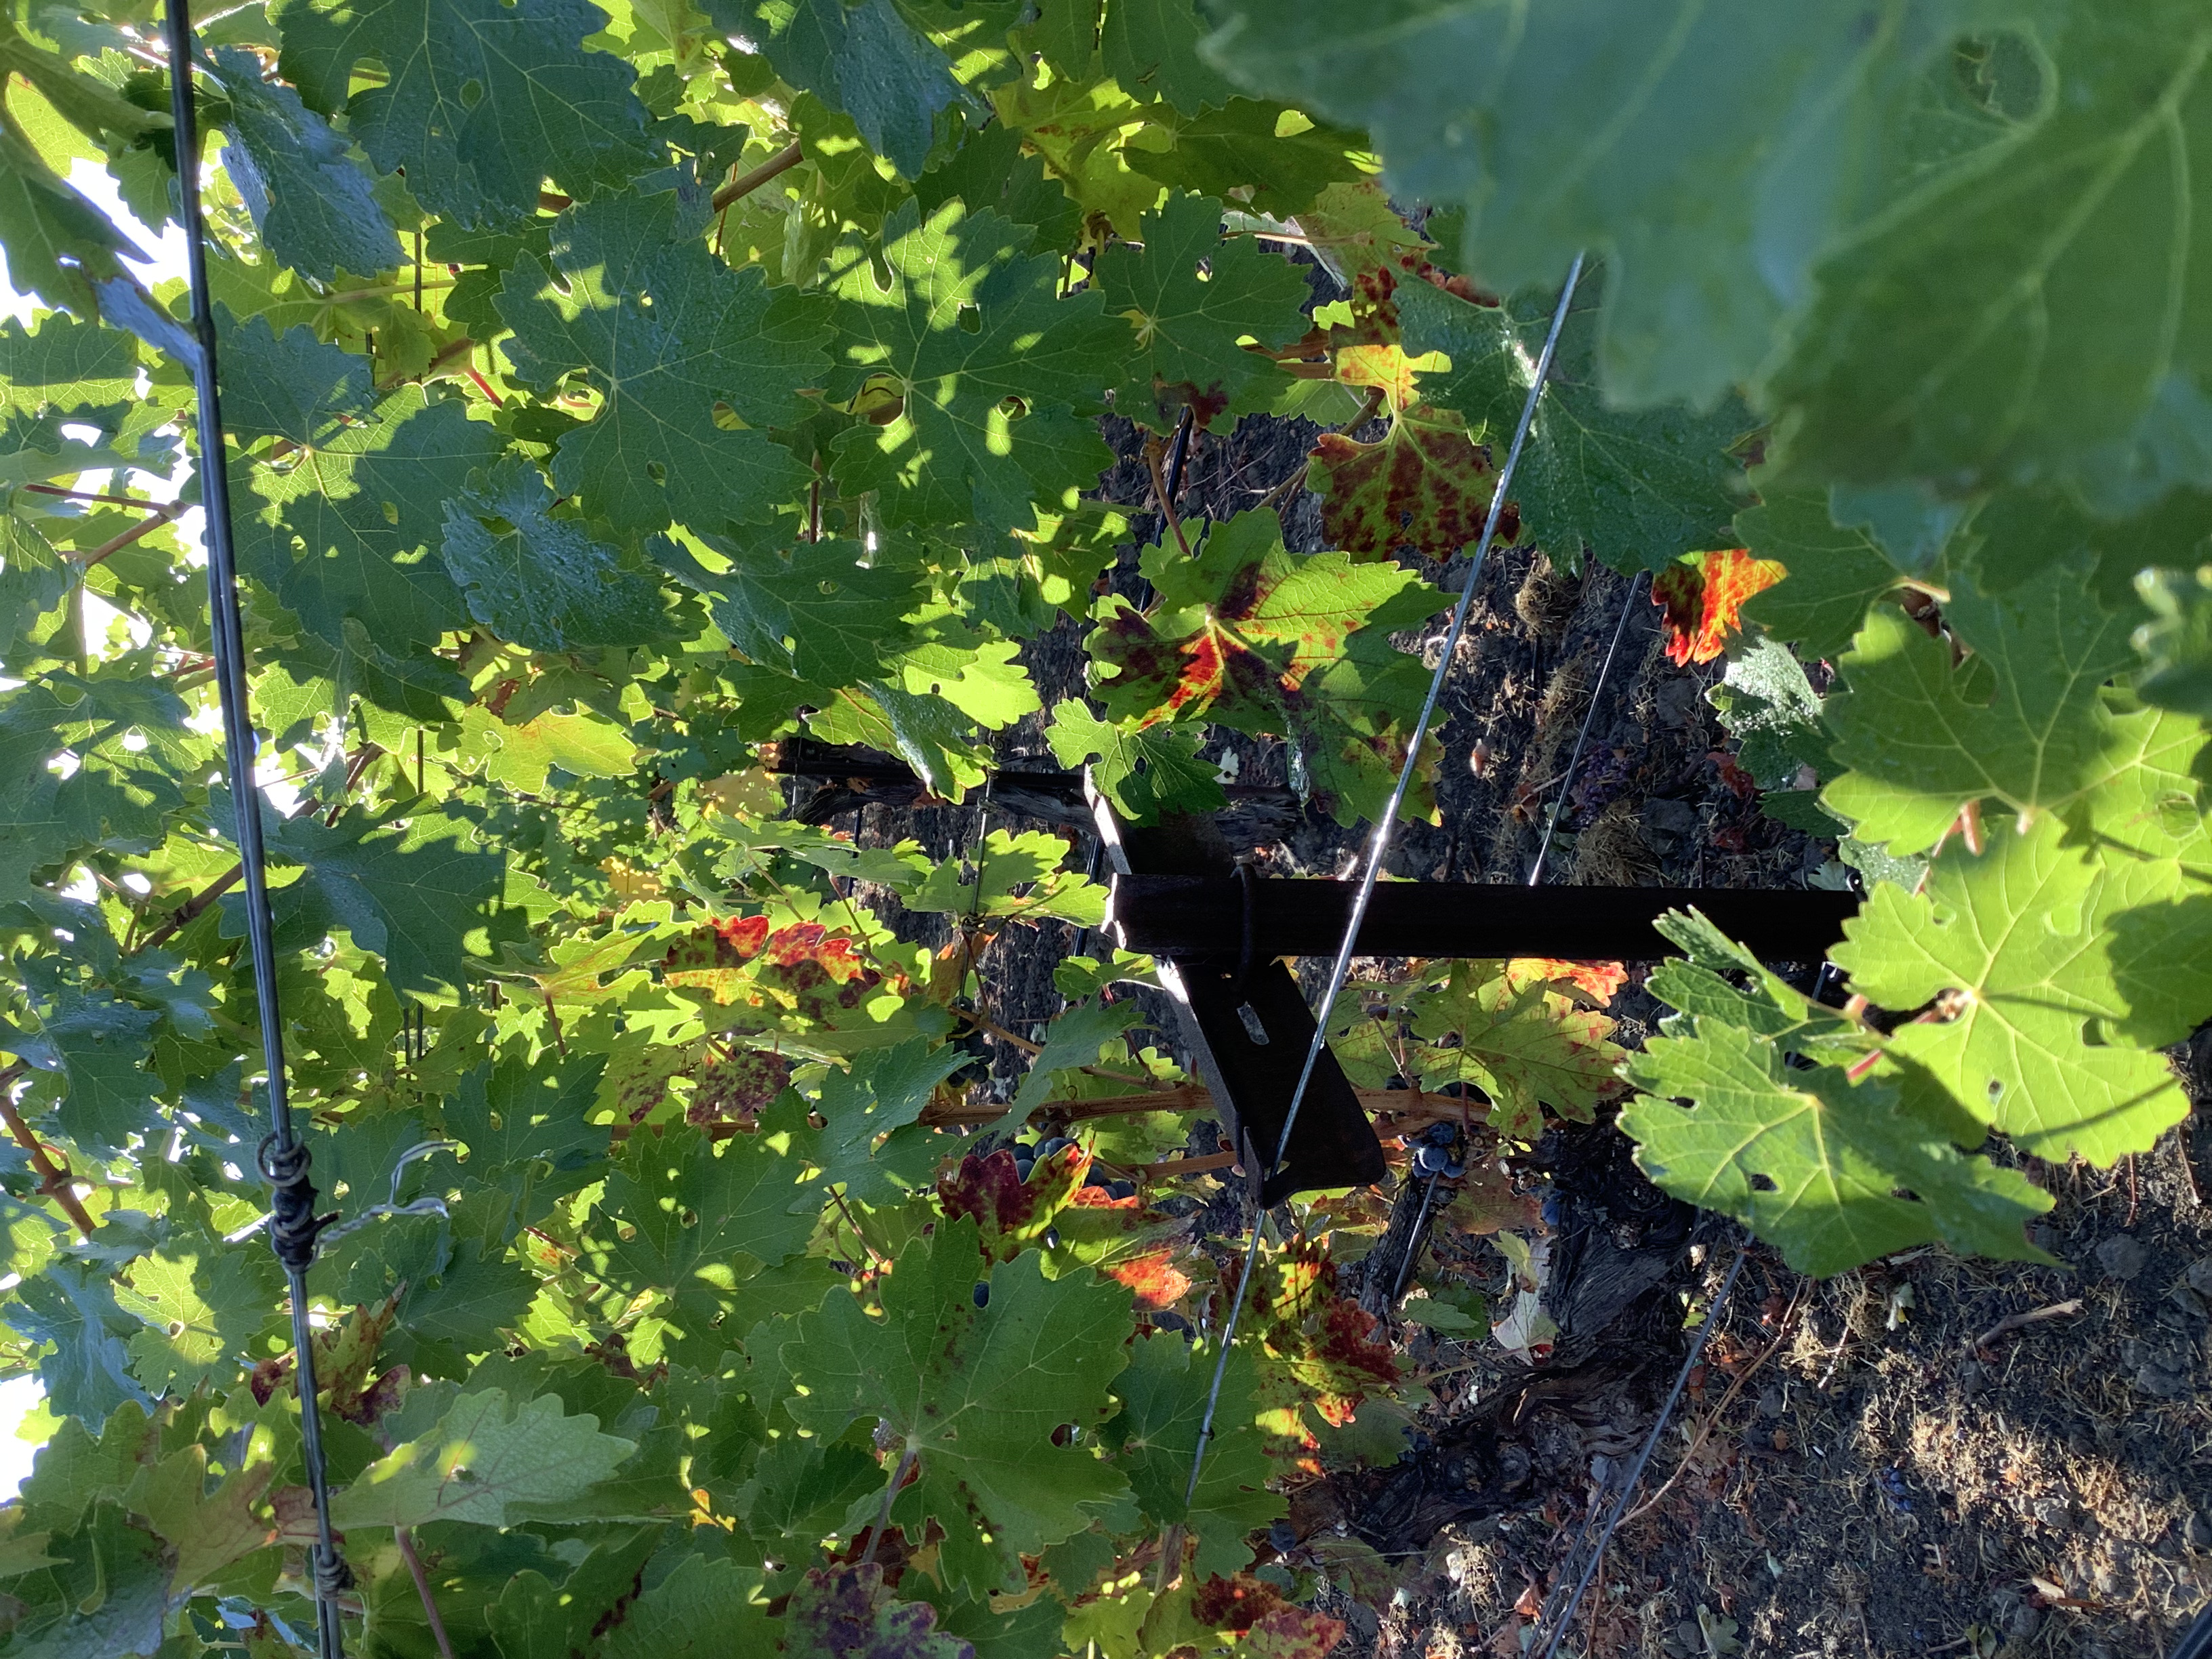
Label: Red Blotch